The Little Orphan

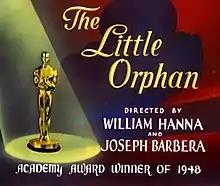
The title card of "The Little Orphan", featuring the Oscar

The Little Orphan is a 1949 American one-reel animated cartoon and the 40th "Tom and Jerry" cartoon, released in theaters on April 30, 1949 by Metro-Goldwyn Mayer. It was produced by Fred Quimby and directed by William Hanna and Joseph Barbera, with music by Scott Bradley. The cartoon was animated by Irven Spence, Kenneth Muse, Ed Barge and Ray Patterson. The short features Nibbles, a young mouse who is insatiably hungry.